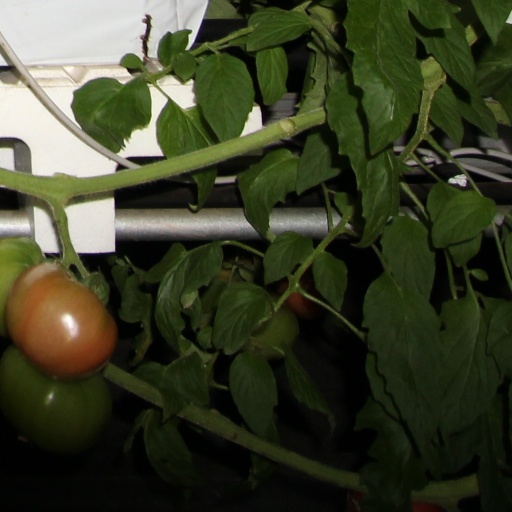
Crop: tomato